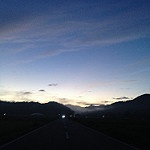
Scene: Outdoor